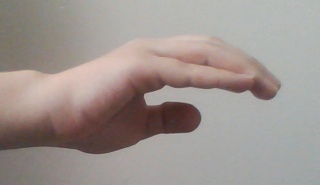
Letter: jeem